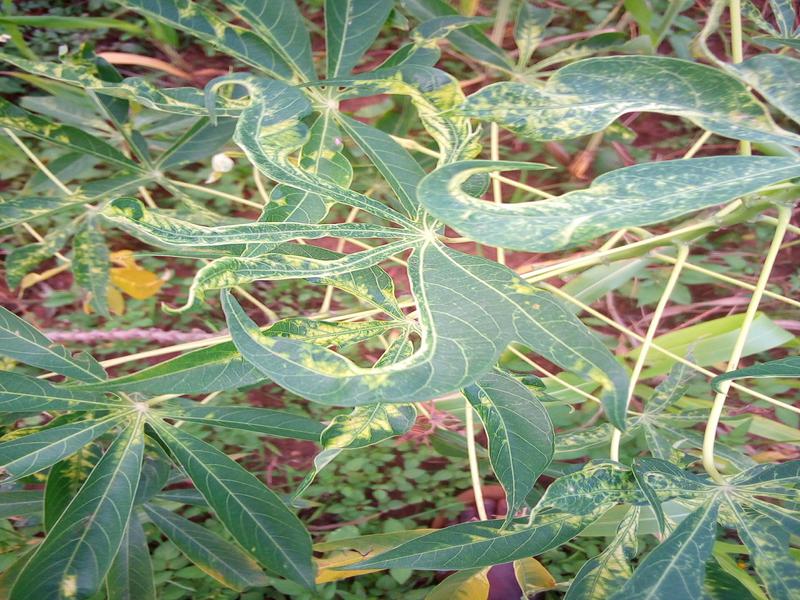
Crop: cassava
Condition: mosaic_disease